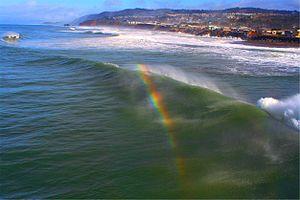
Un arc-en-ciel est un photométéore — un phénomène optique se produisant dans le ciel — qui rend visible le spectre continu de la lumière du soleil quand il brille pendant la pluie. C'est un arc coloré avec le rouge à l'extérieur et le violet à l'intérieur.